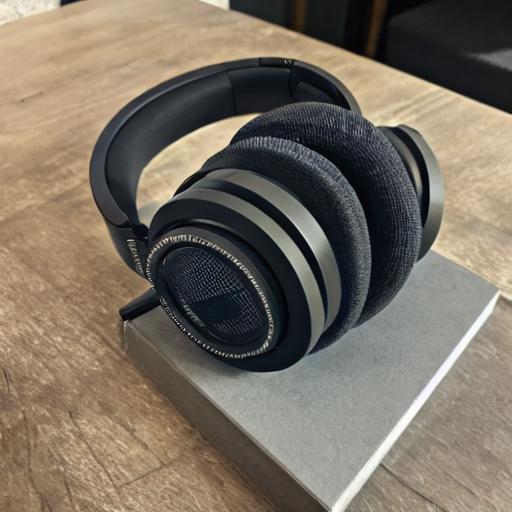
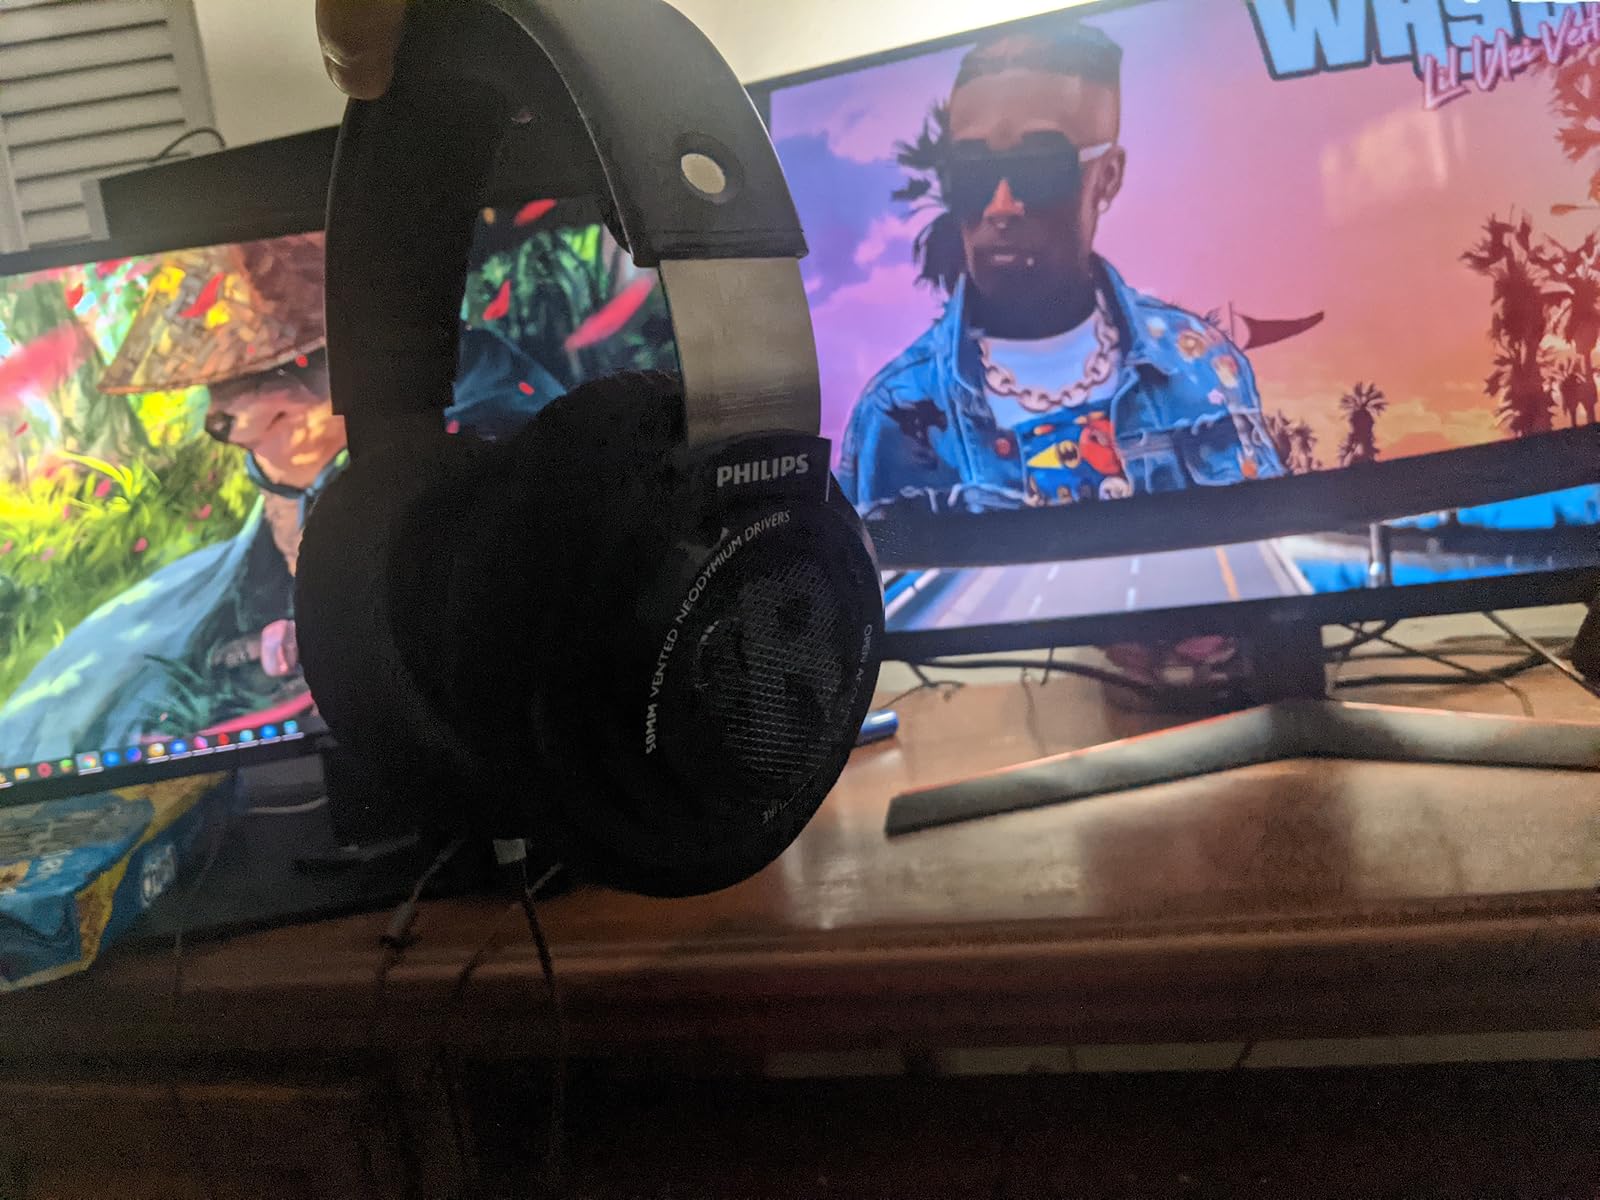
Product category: headphones
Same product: no